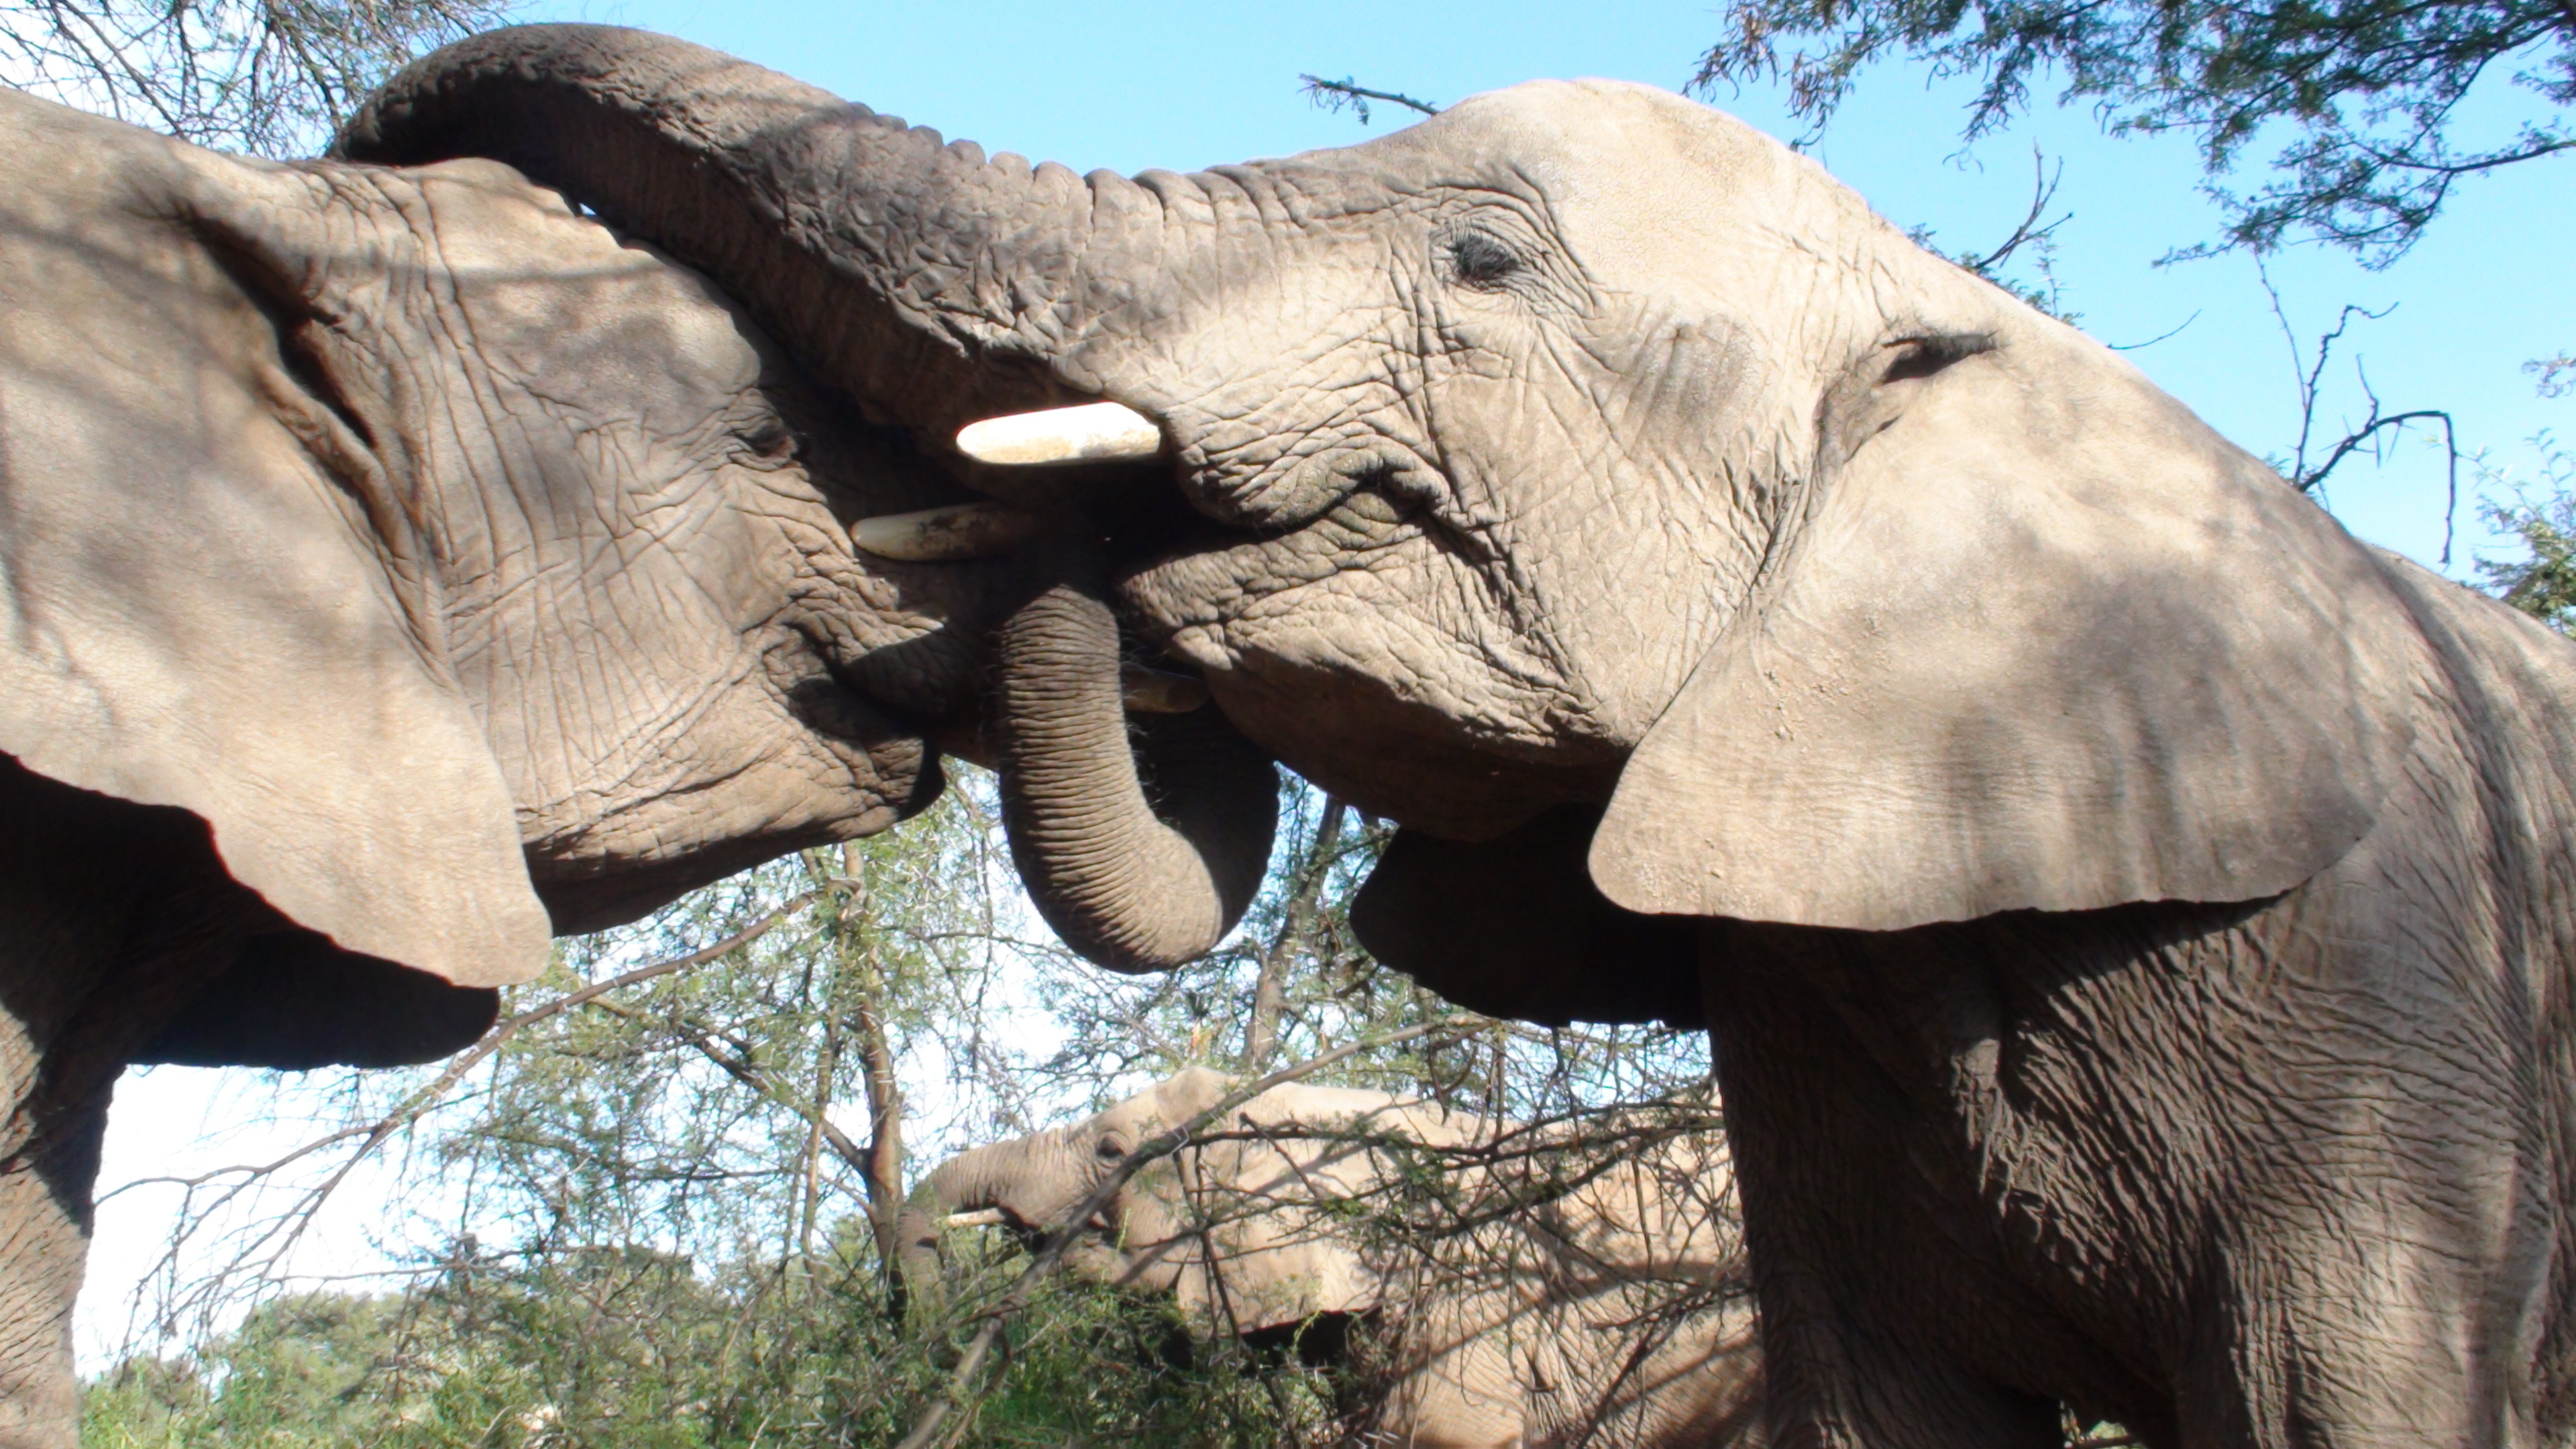
nature, adventure, wildlife, wild, zoo, africa, couple, mammal, fauna, kissing, elephant, ears, mammals, trunks, greeting, safari, elephants, tusks, indian elephant, african elephant, elephants and mammoths, mahout